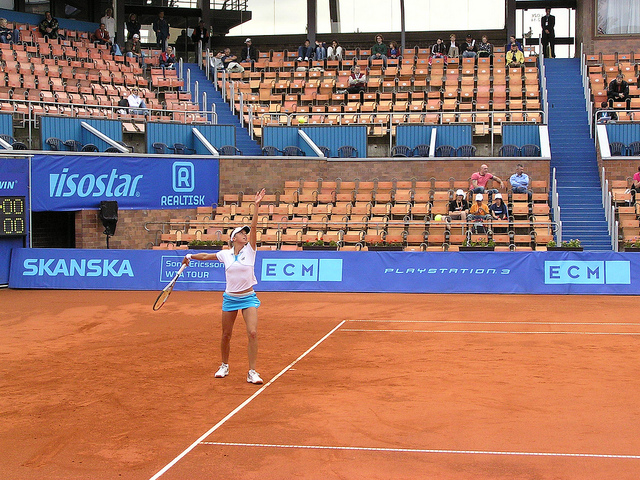
user: Given an image and a question. Answer the question in a short answer. Question: What kind of suface is that court? Short Answer:
assistant: dirt